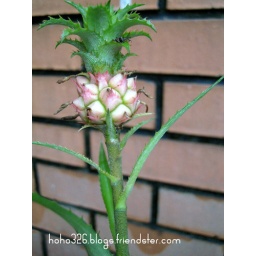
Took this in my house. My mum plant it in a flower pot.